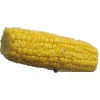
Label: corn